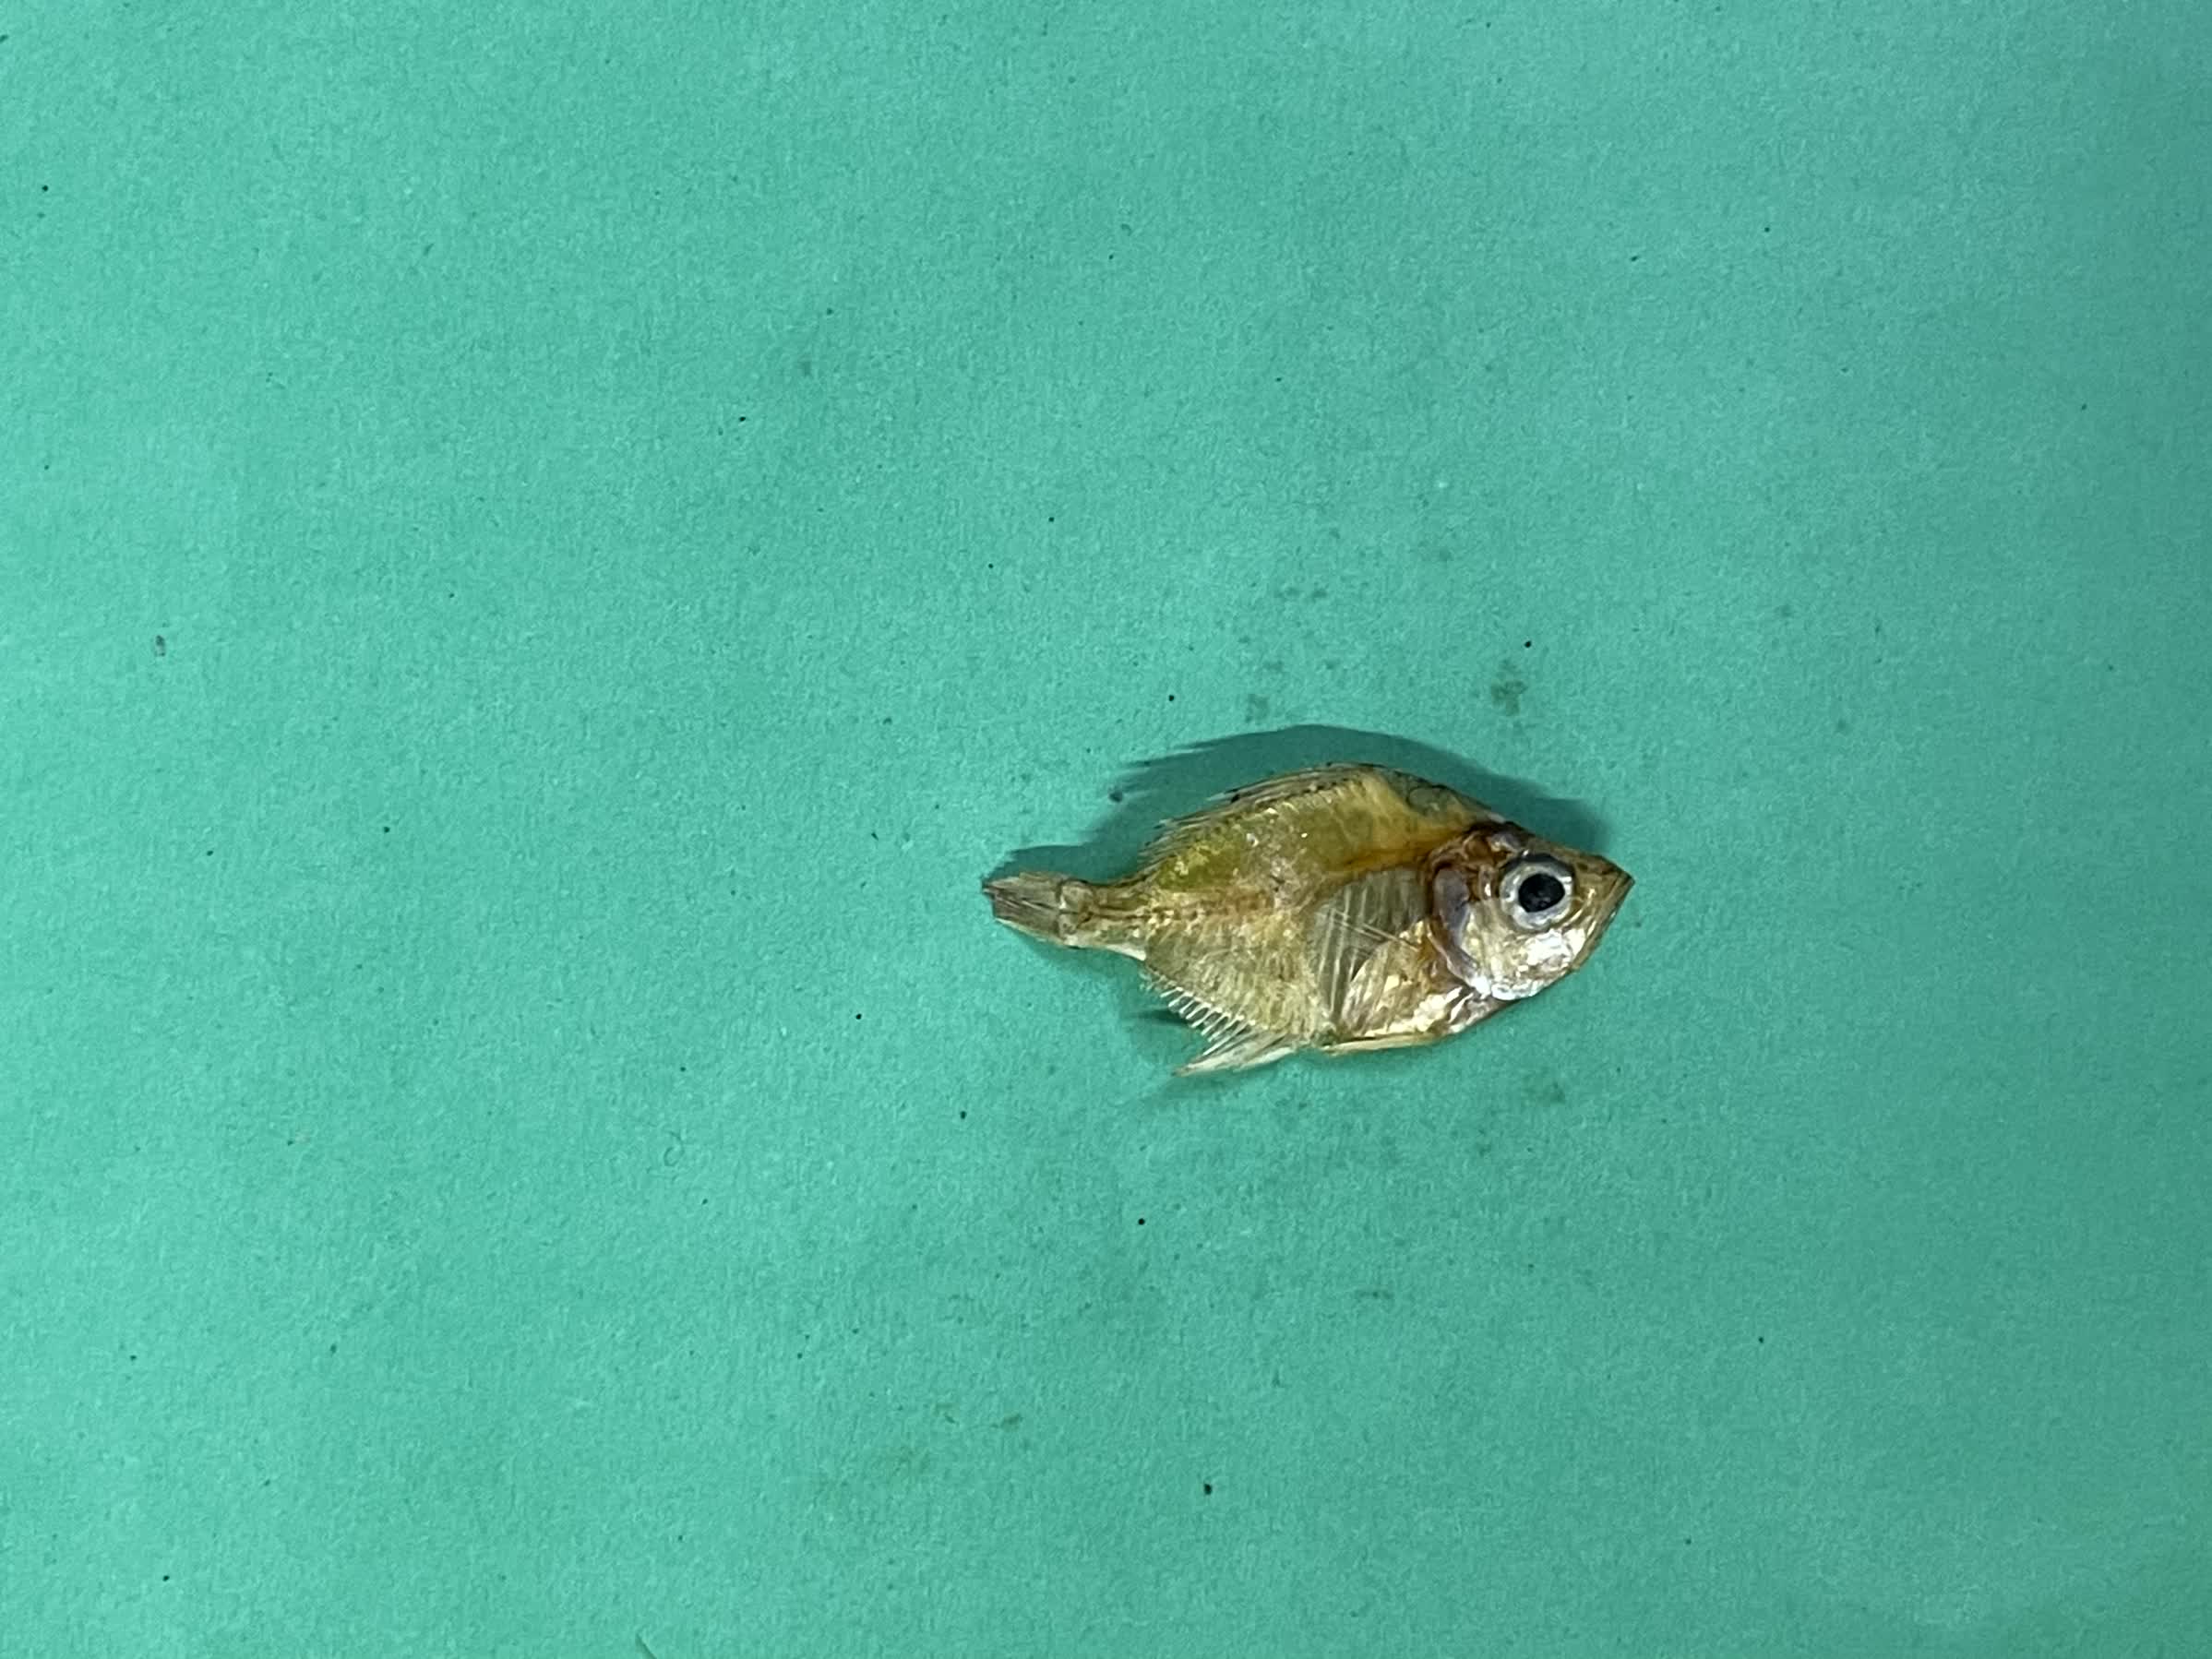
Species: Chanda